Old Batesburg-Leesville High School

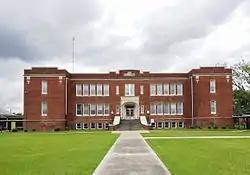
Old Batesburg-Leesville High School, August 2012

The Old Batesburg-Leesville High School, also called Batesburg-Leesville Middle School, was a historic school building located in Batesburg-Leesville, Lexington County, South Carolina. Built in 1921, the two-story, red brick structure , set on a raised basement, was designed in the Tudor Gothic Revival style. Notable features included a low parapet roof banded in concrete, flanking pavilions, and a Tudor arched entranceway.